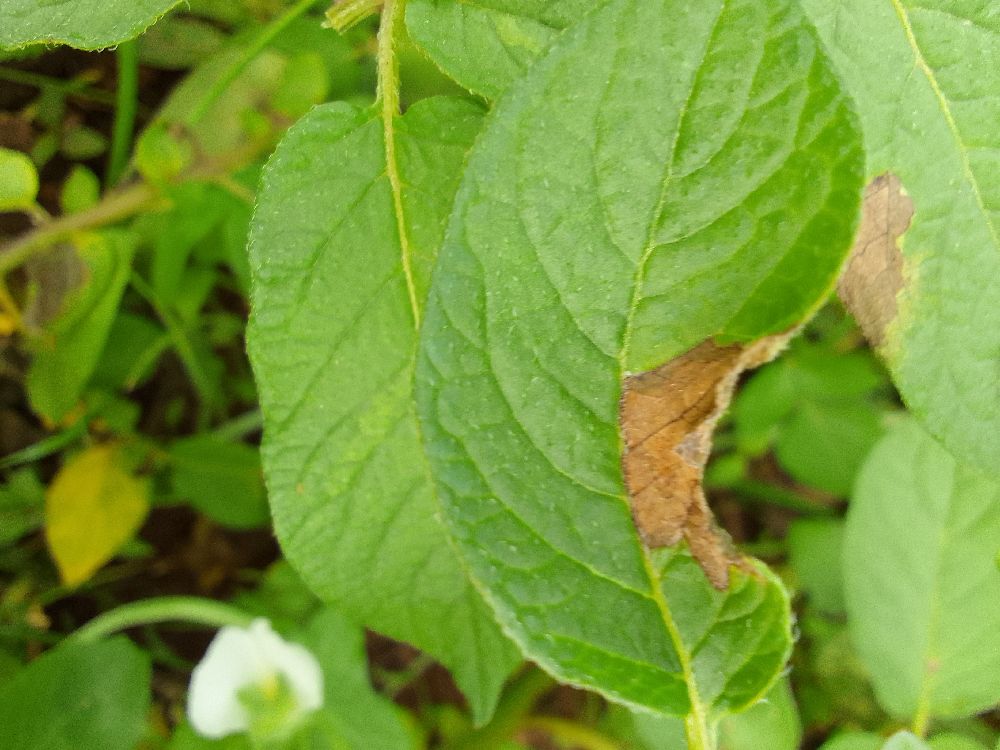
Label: Late blight